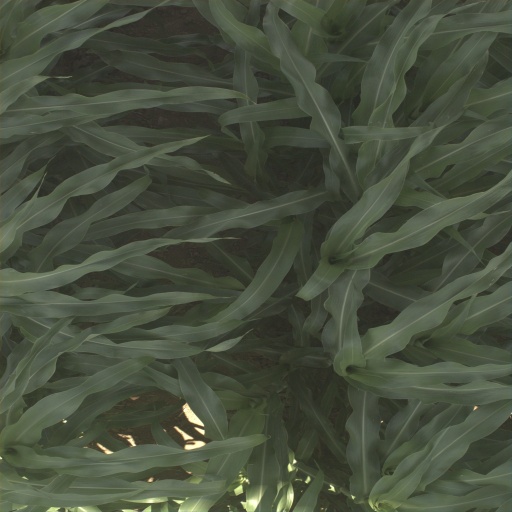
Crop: sorghum